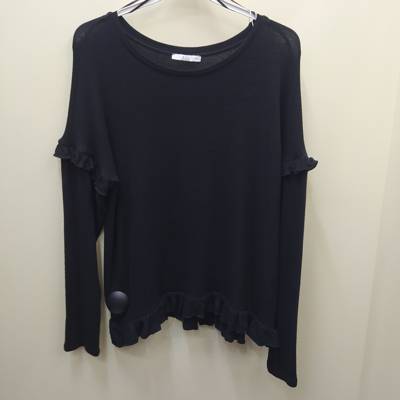
Waste category: clothes